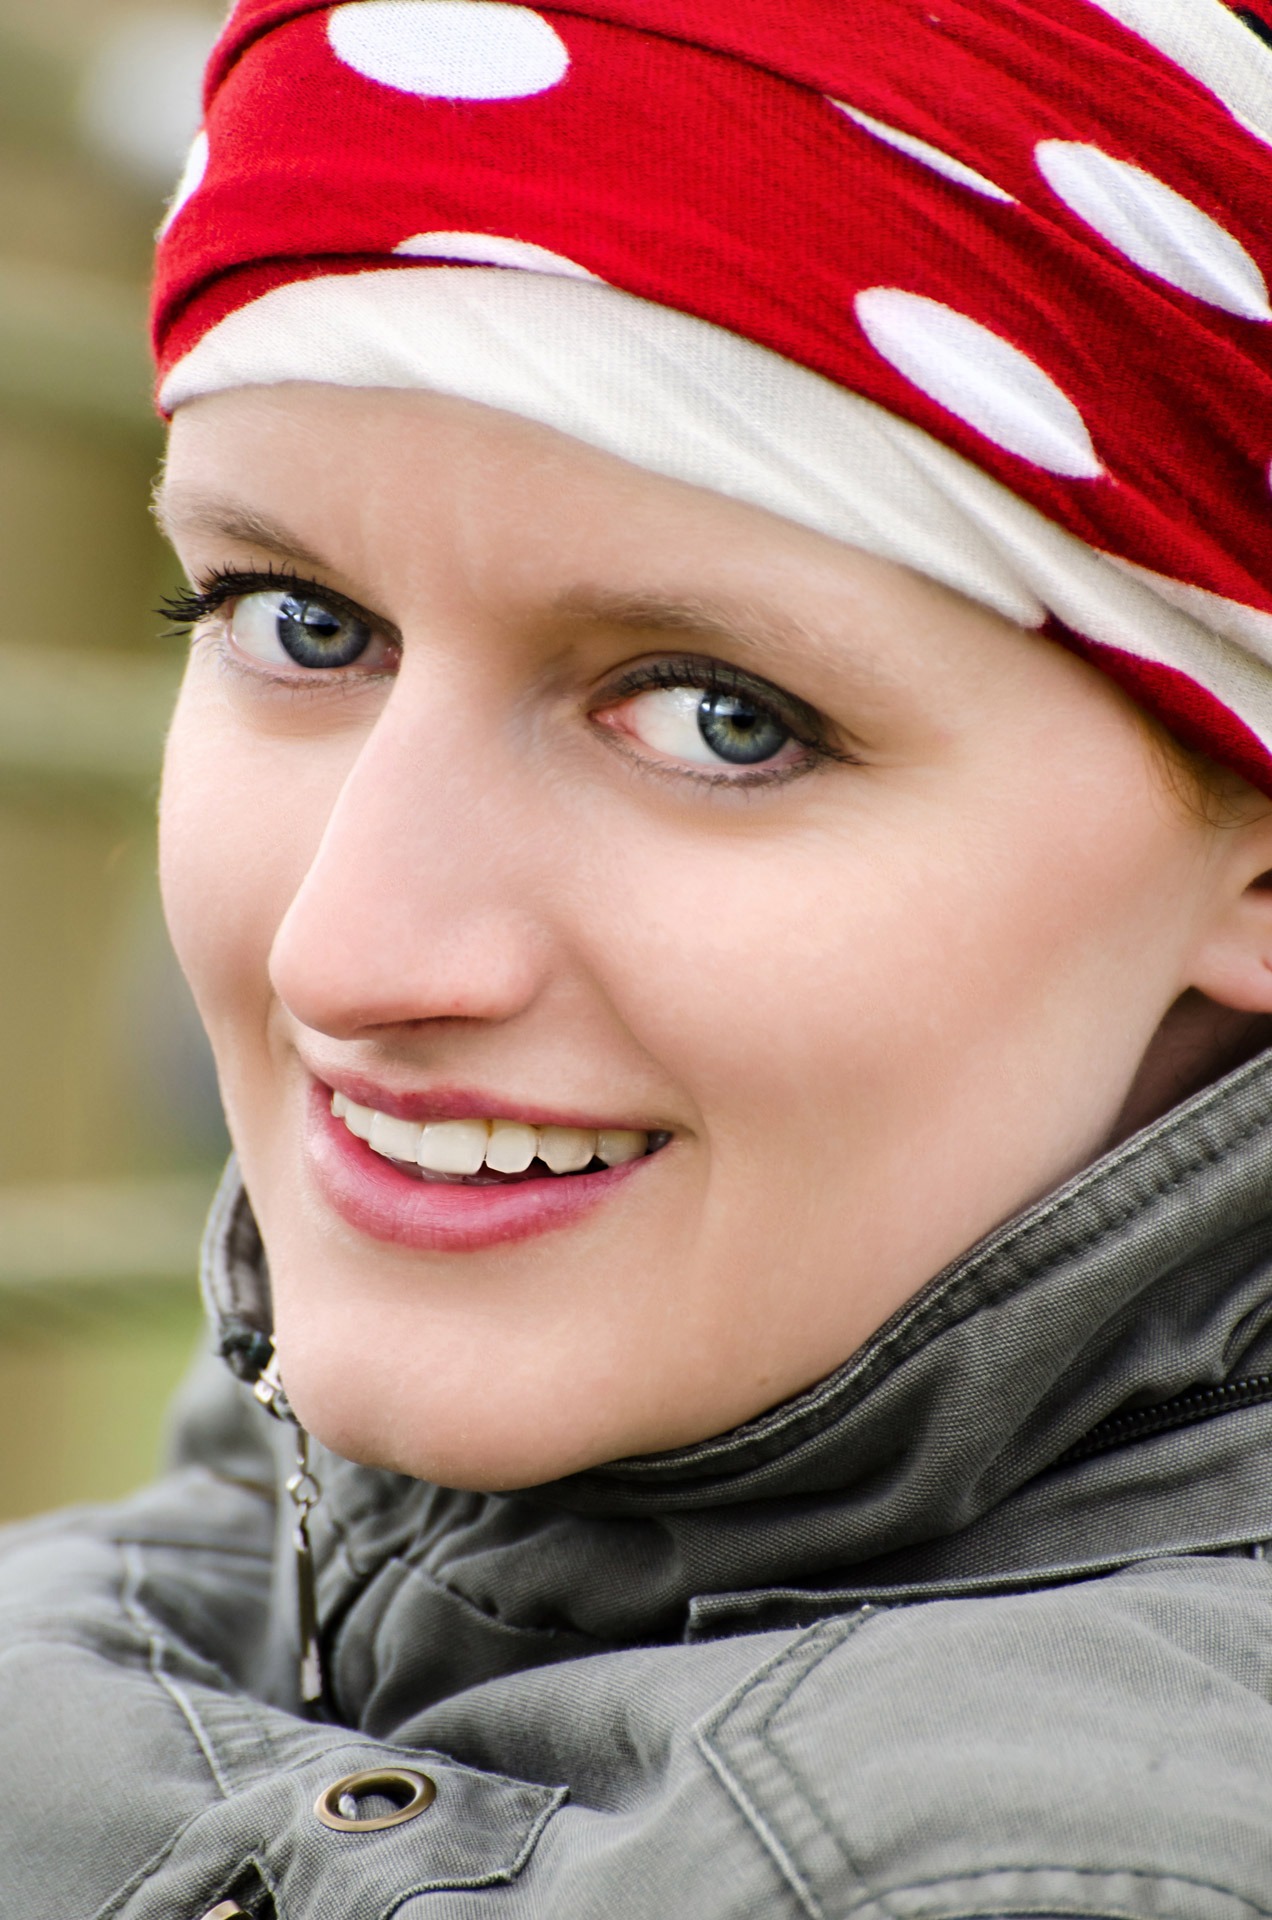
people, girl, woman, photography, summer, female, portrait, model, spring, red, macro, autumn, fashion, clothing, lady, headgear, scarf, smile, close up, face, eyes, seasons, eye, glasses, cap, head, skin, beauty, nice, she, photo shoot, portrait photography, kamila hodan